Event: Nepal Earthquake
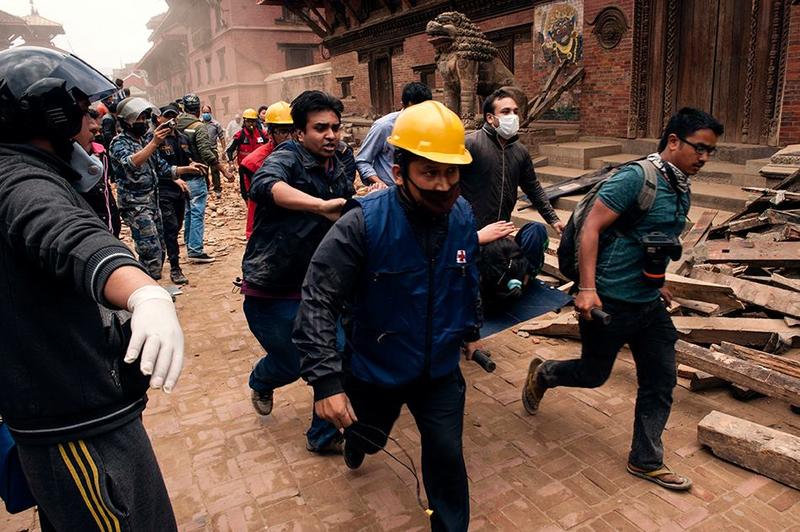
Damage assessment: damage